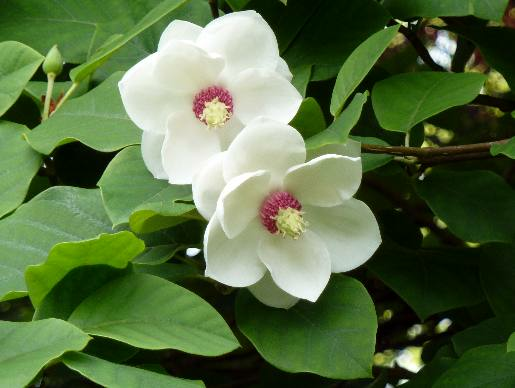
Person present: No